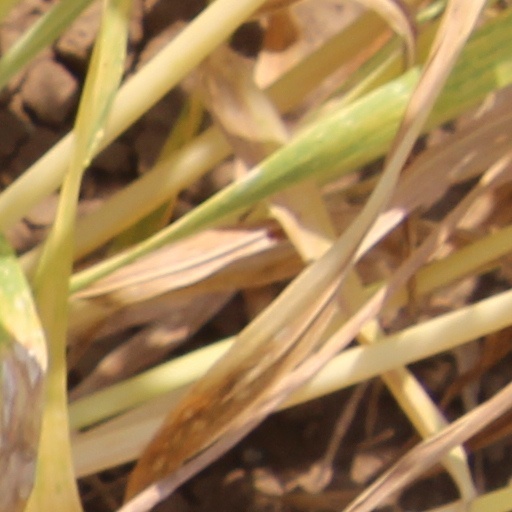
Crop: wheat